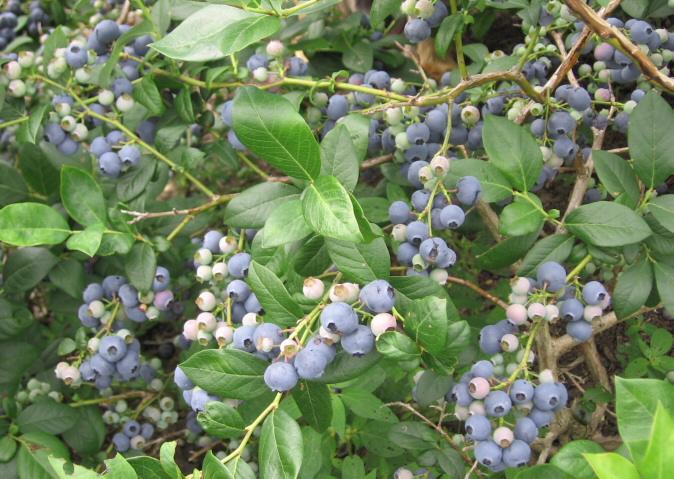
Labels: Blueberry leaf, Blueberry leaf, Blueberry leaf, Blueberry leaf, Blueberry leaf, Blueberry leaf, Blueberry leaf, Blueberry leaf, Blueberry leaf, Blueberry leaf, Blueberry leaf, Blueberry leaf, Blueberry leaf, Blueberry leaf, Blueberry leaf